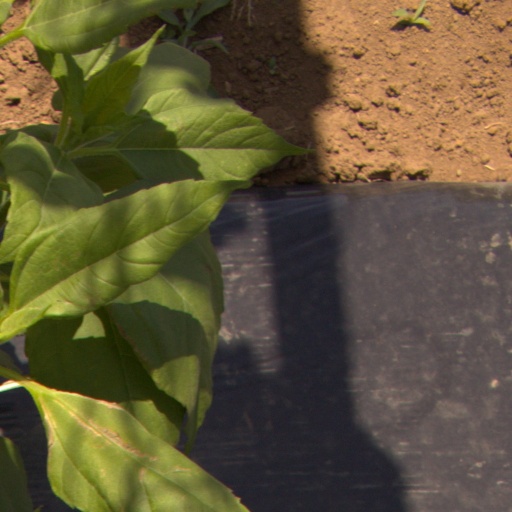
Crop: Jerusalem artichoke